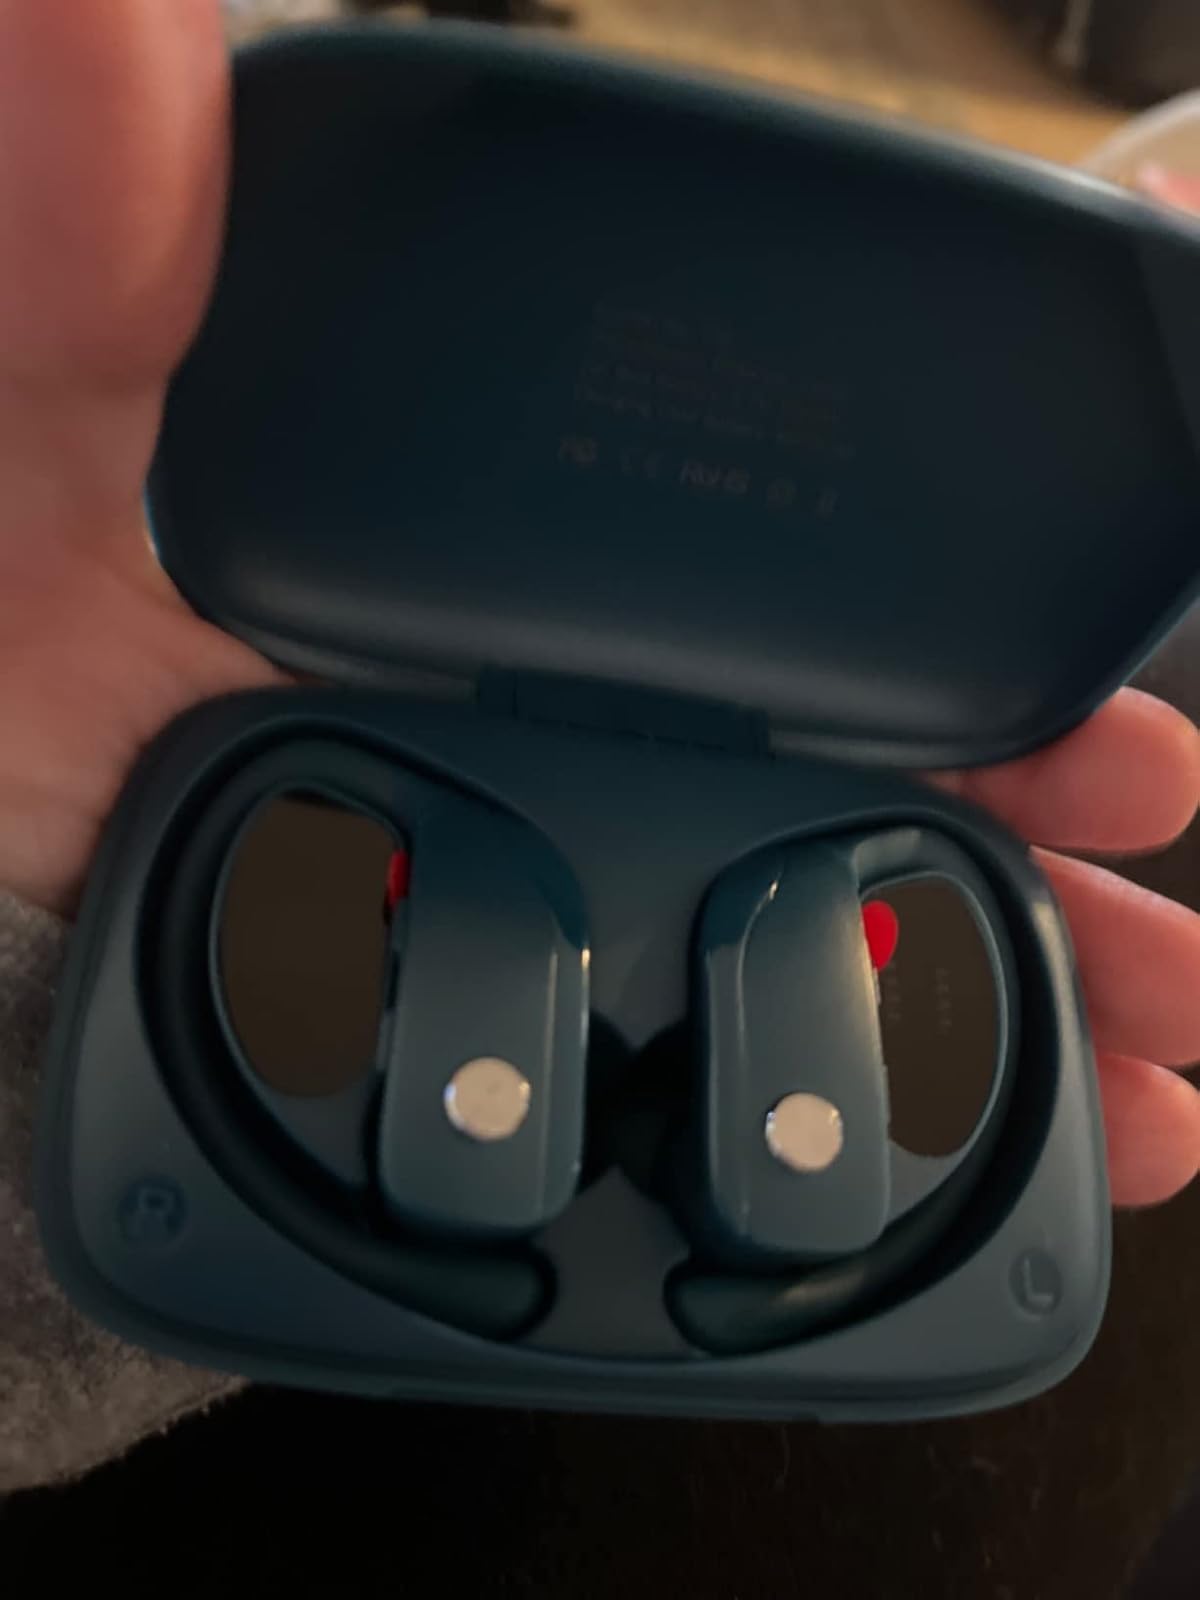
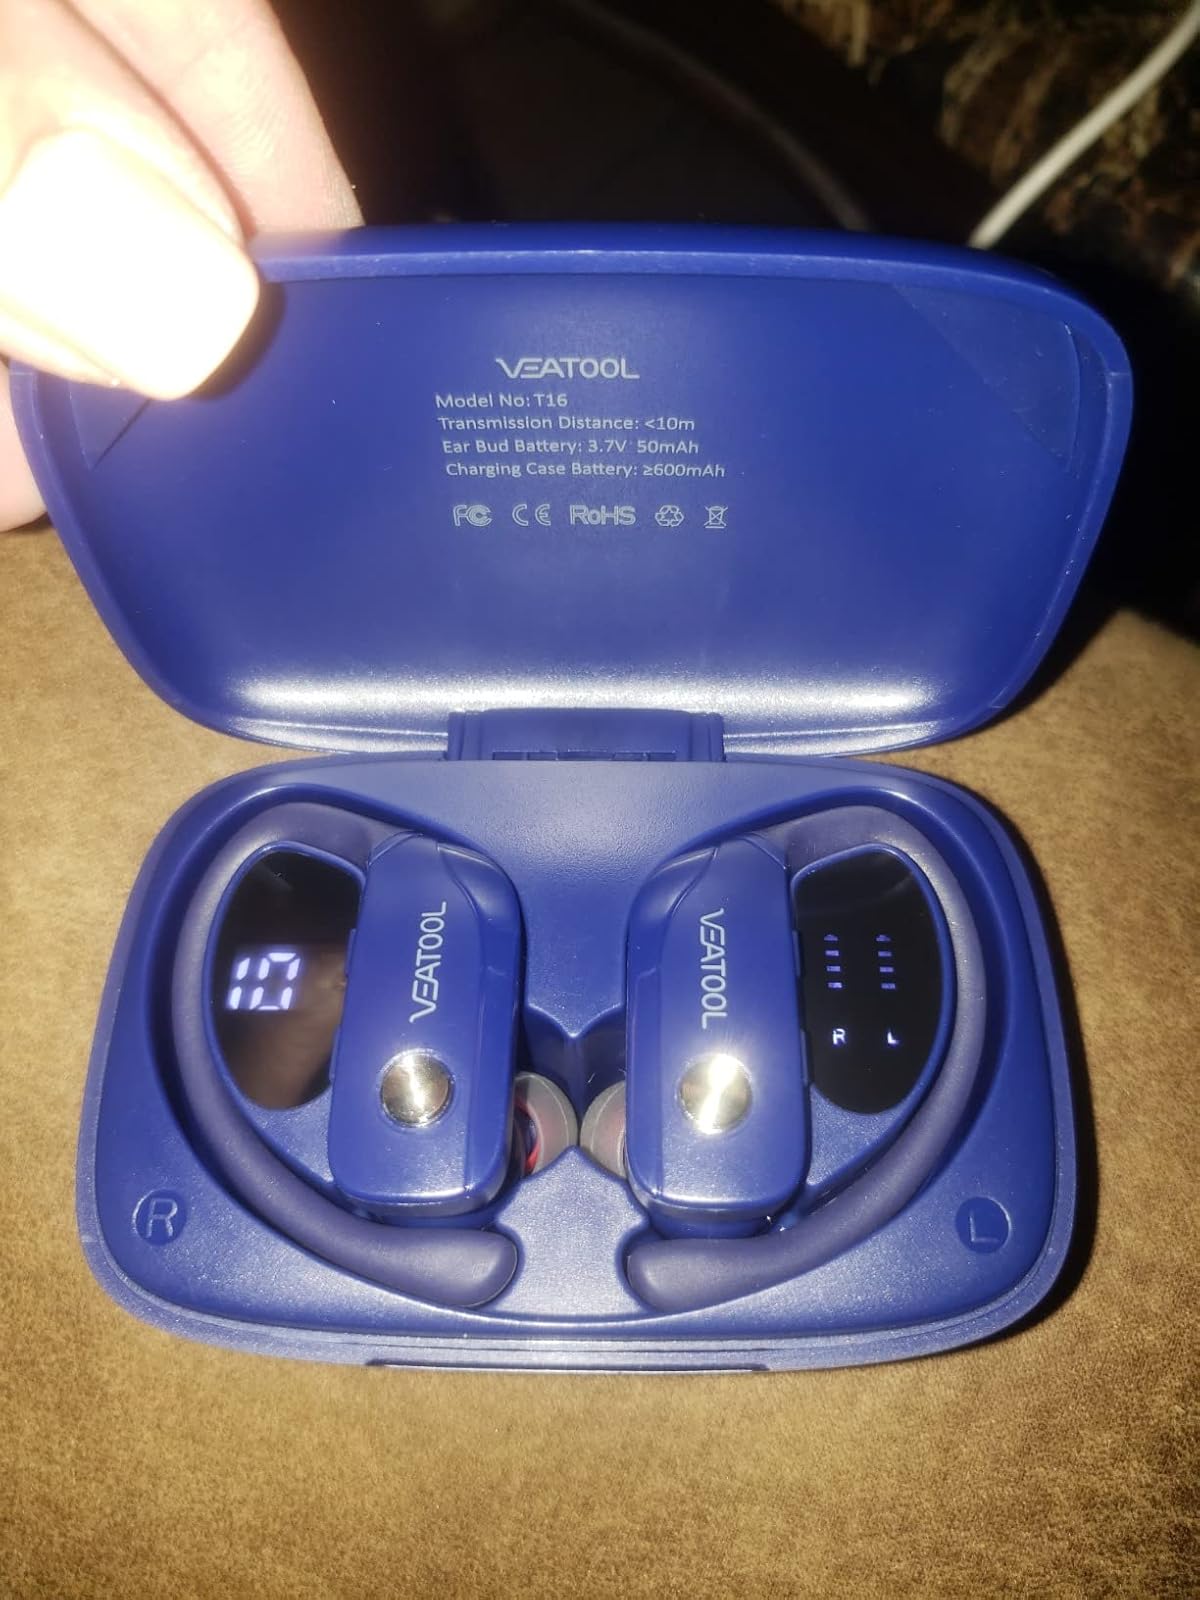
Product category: earbuds
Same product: no